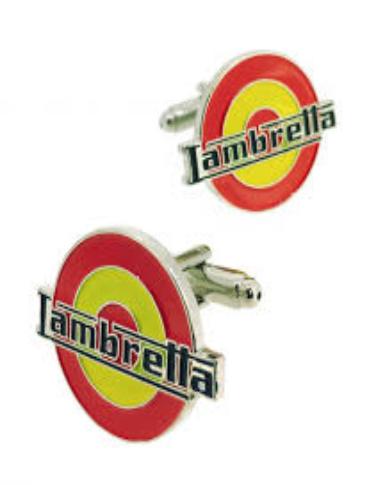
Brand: lambretta
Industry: Transportation